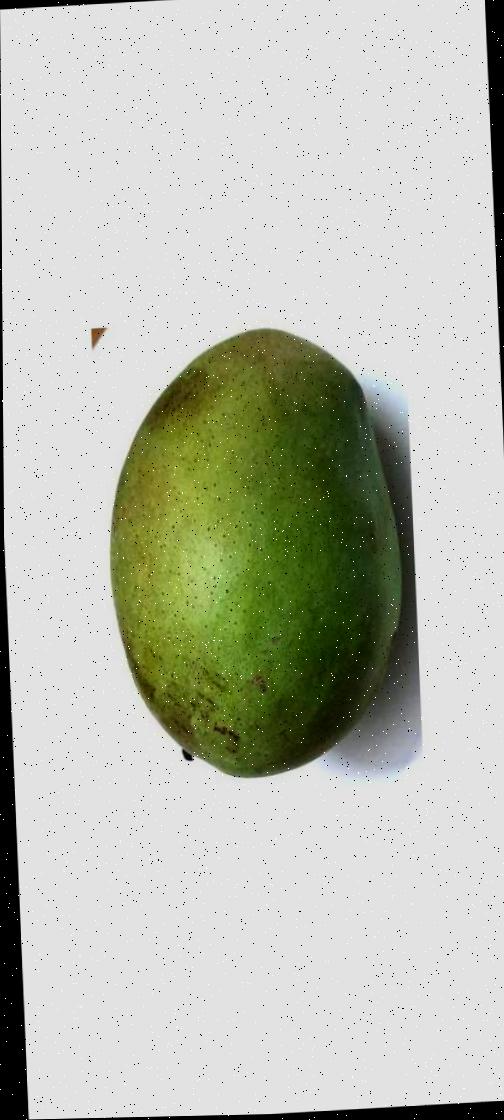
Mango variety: Fazli Shurmai